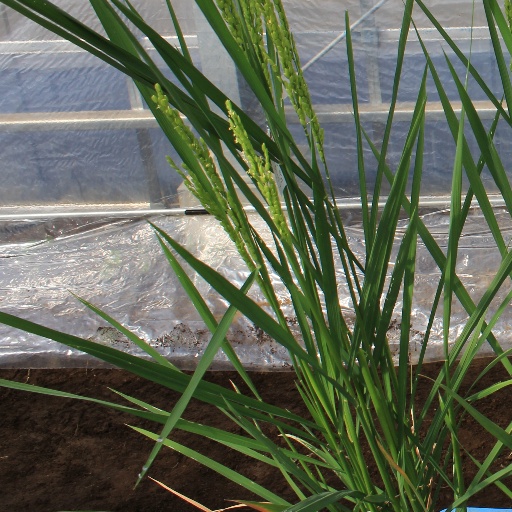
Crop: rice